Supply chain diplomacy

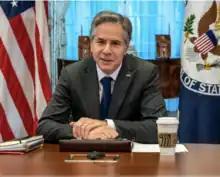
United States Secretary of State Antony Blinken at the Virtual Supply Chain Ministerial Forum, 2022

Supply chain diplomacy (also "supply-chain diplomacy") is a form of diplomacy and statecraft that sets out to use diplomatic means, such as negotiation and international collaboration, to manage and improve the flow of goods and services through international supply chains for the collective benefit of nation states. This can include efforts to address issues such as trade barriers, intellectual property rights, and logistics and transportation challenges that impede a nation's access to supply.